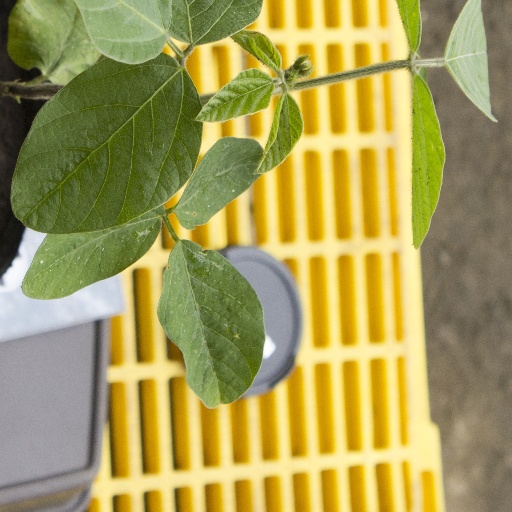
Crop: soybean